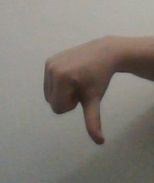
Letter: waw